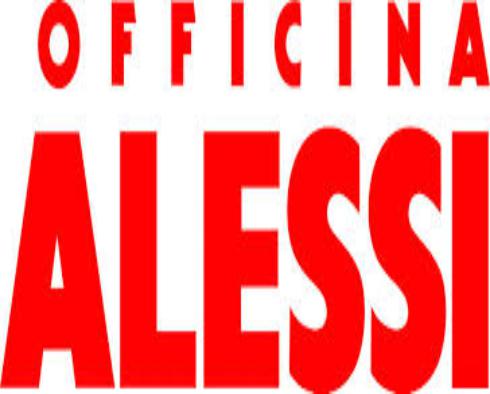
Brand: alessi
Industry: Necessities